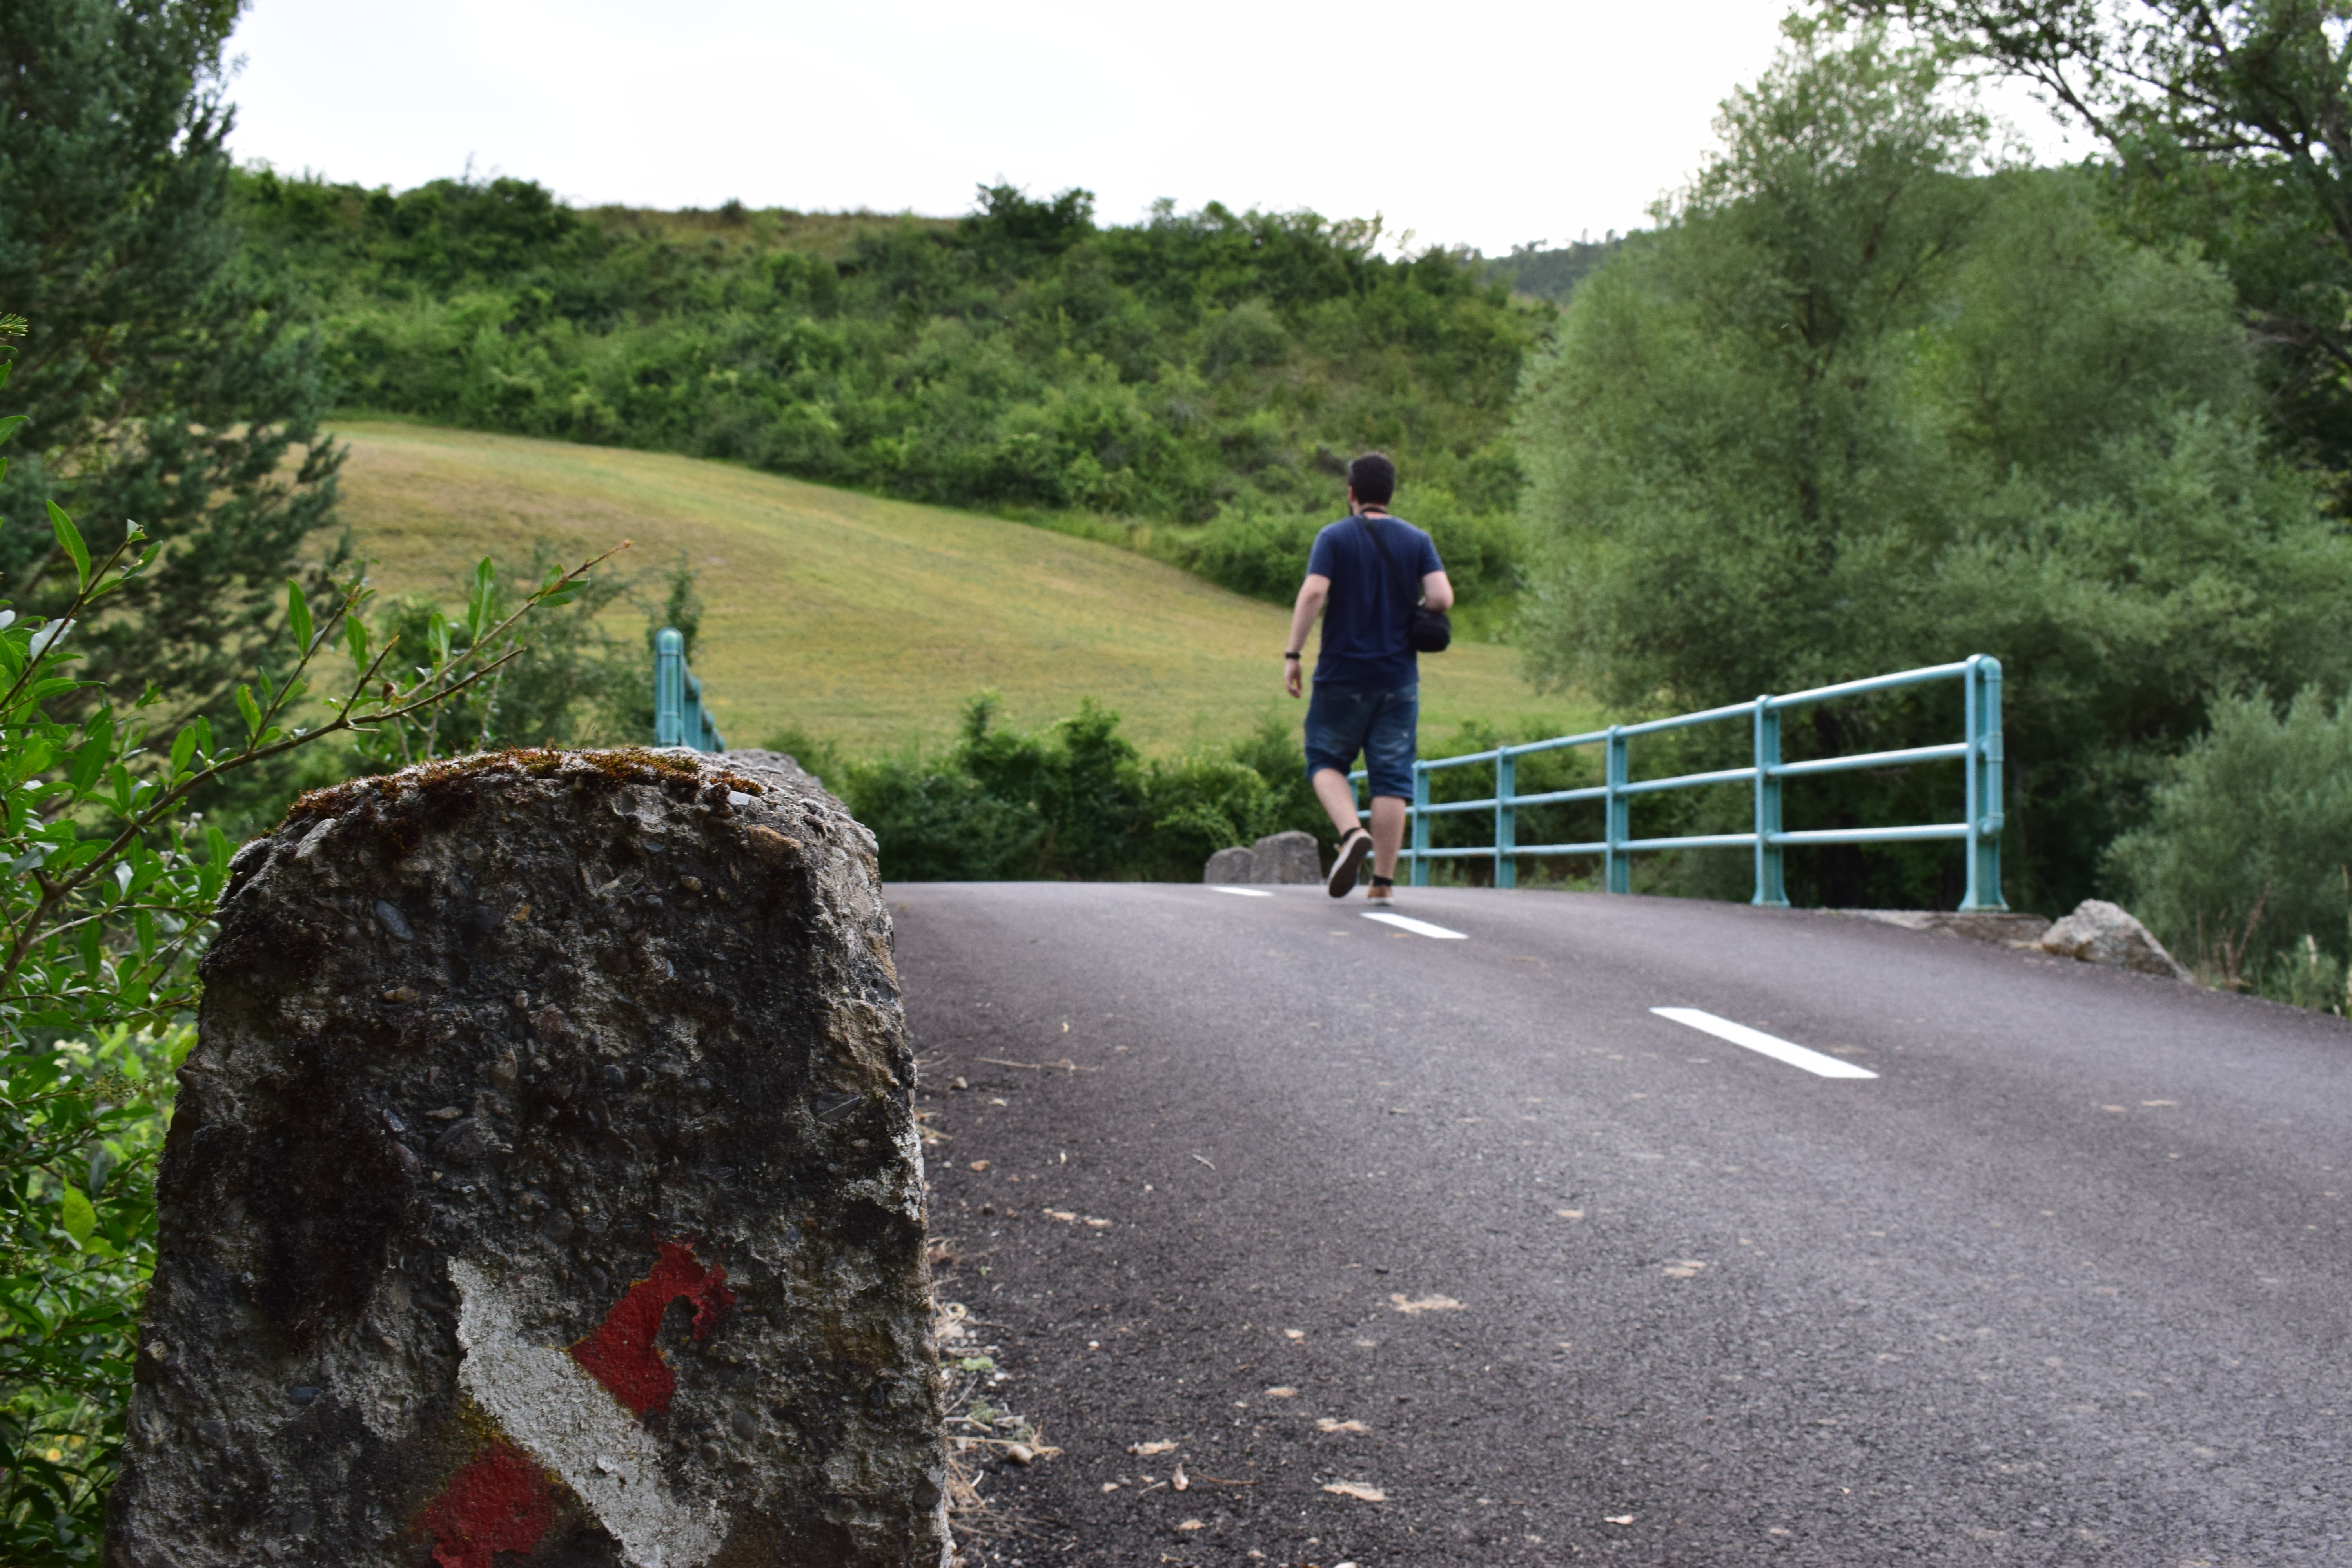
path, fence, road, trail, bridge, asphalt, walk, green, waterway, forests